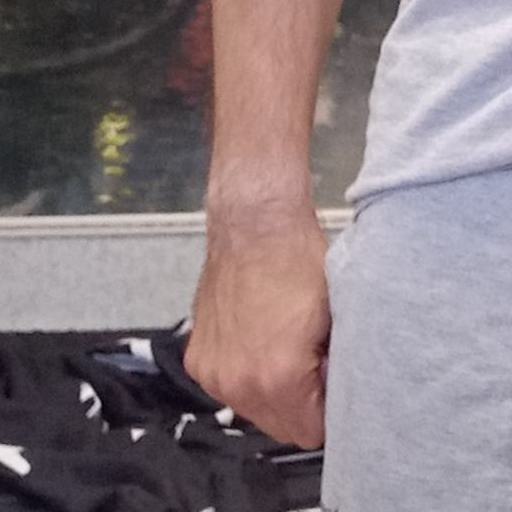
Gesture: no_gesture